Naglaa Mahmoud

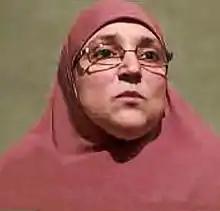

Naglaa Ali Mahmoud (4 July 1962) is the widow of the fifth President of Egypt, Mohamed Morsi and was First Lady of Egypt from 2012 to 2013.